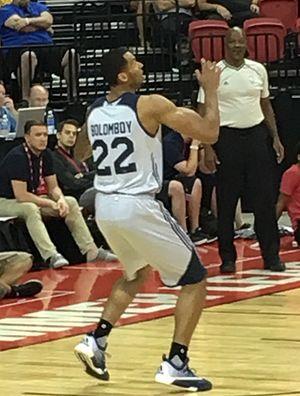
Joel Bolomboy, né le 28 janvier 1994 à Donetsk, Ukraine, est un joueur russo-ukrainien de basket-ball. Il évolue aux postes d'ailier fort et de pivot.